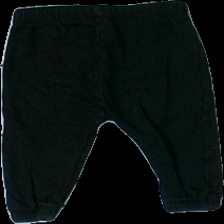
View: back
Type: Trousers
Category: Children
Brand: H&M
Colors: Black
Material: 100% cotton
Cut: Regular
Size: 56
Season: All
Damage 2 location: middle left
Price range: <50
Recommended usage: Export
Description: svarta mjukisbyxor, urtvättade
Comment: urtvättade